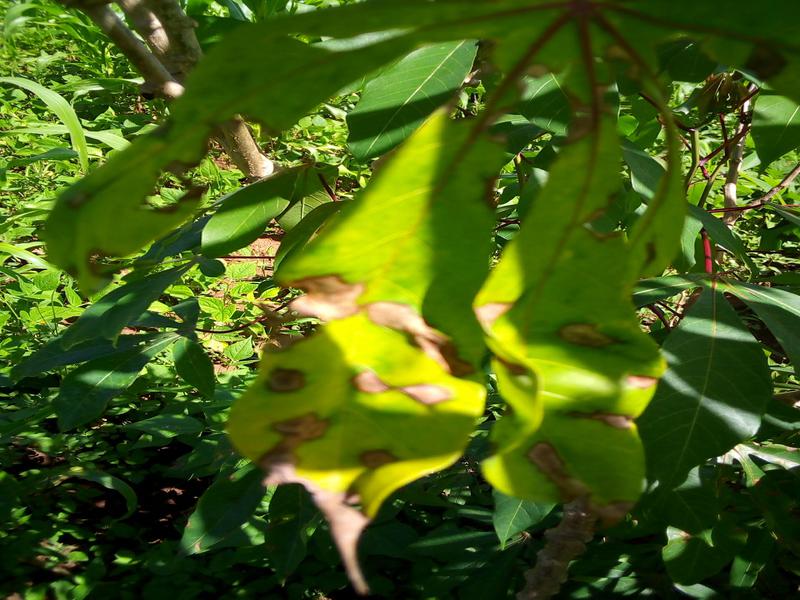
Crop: cassava
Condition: bacterial_blight